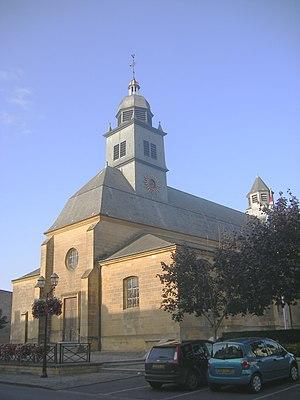
L'église de Carignan
Carignan, anciennement Yvoy ou Yvois jusqu'en 1662, est une commune française située dans le département des Ardennes, en région Grand Est.
Cet article recense les monuments historiques des Ardennes, en France.
L'église Notre-Dame est une église située à Carignan, en France. Bombardée en 1940, elle a fait l'objet d'une reconstruction considérée comme exemplaire, qui a redonné en particulier à la partie haute de l'église son cachet du XVIᵉ siècle.